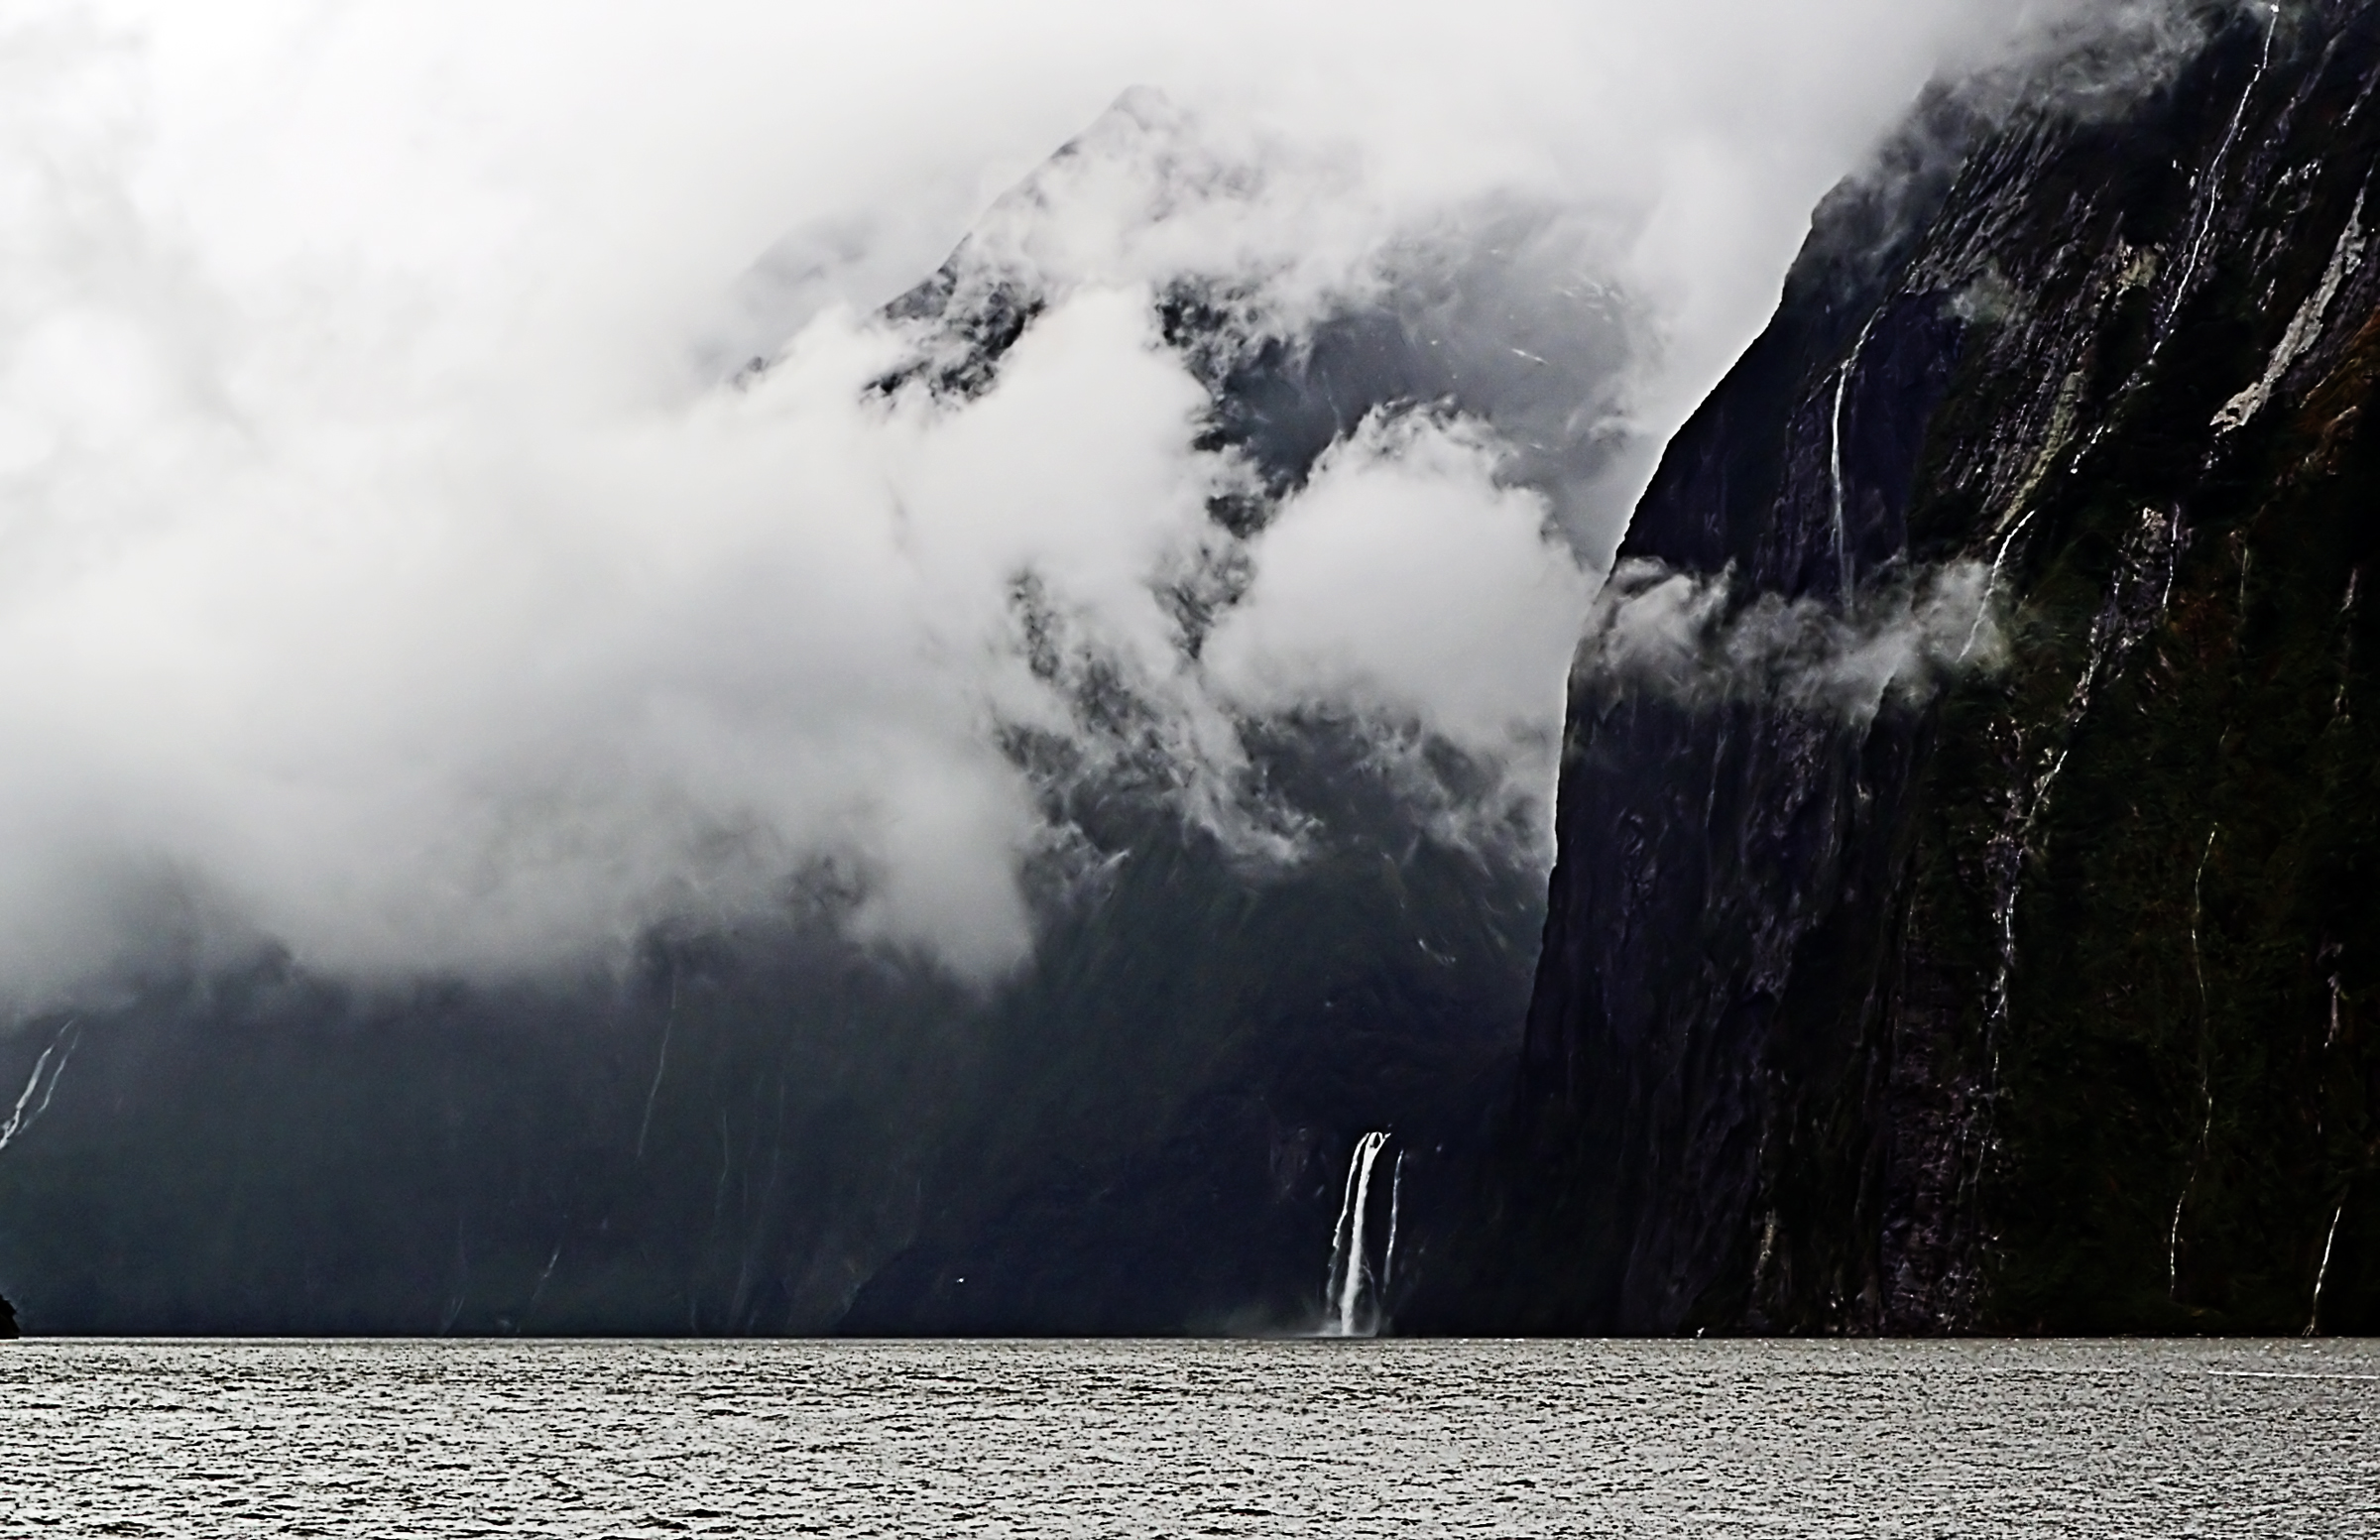
sea, nature, mountain, snow, winter, cloud, fog, mist, sunlight, wave, lake, mountain range, weather, fjord, monochrome, cascades, milfordsound, fiordland, waterfallsnewzealand, nationpark, meteorological phenomenon, atmospheric phenomenon, mountainous landforms